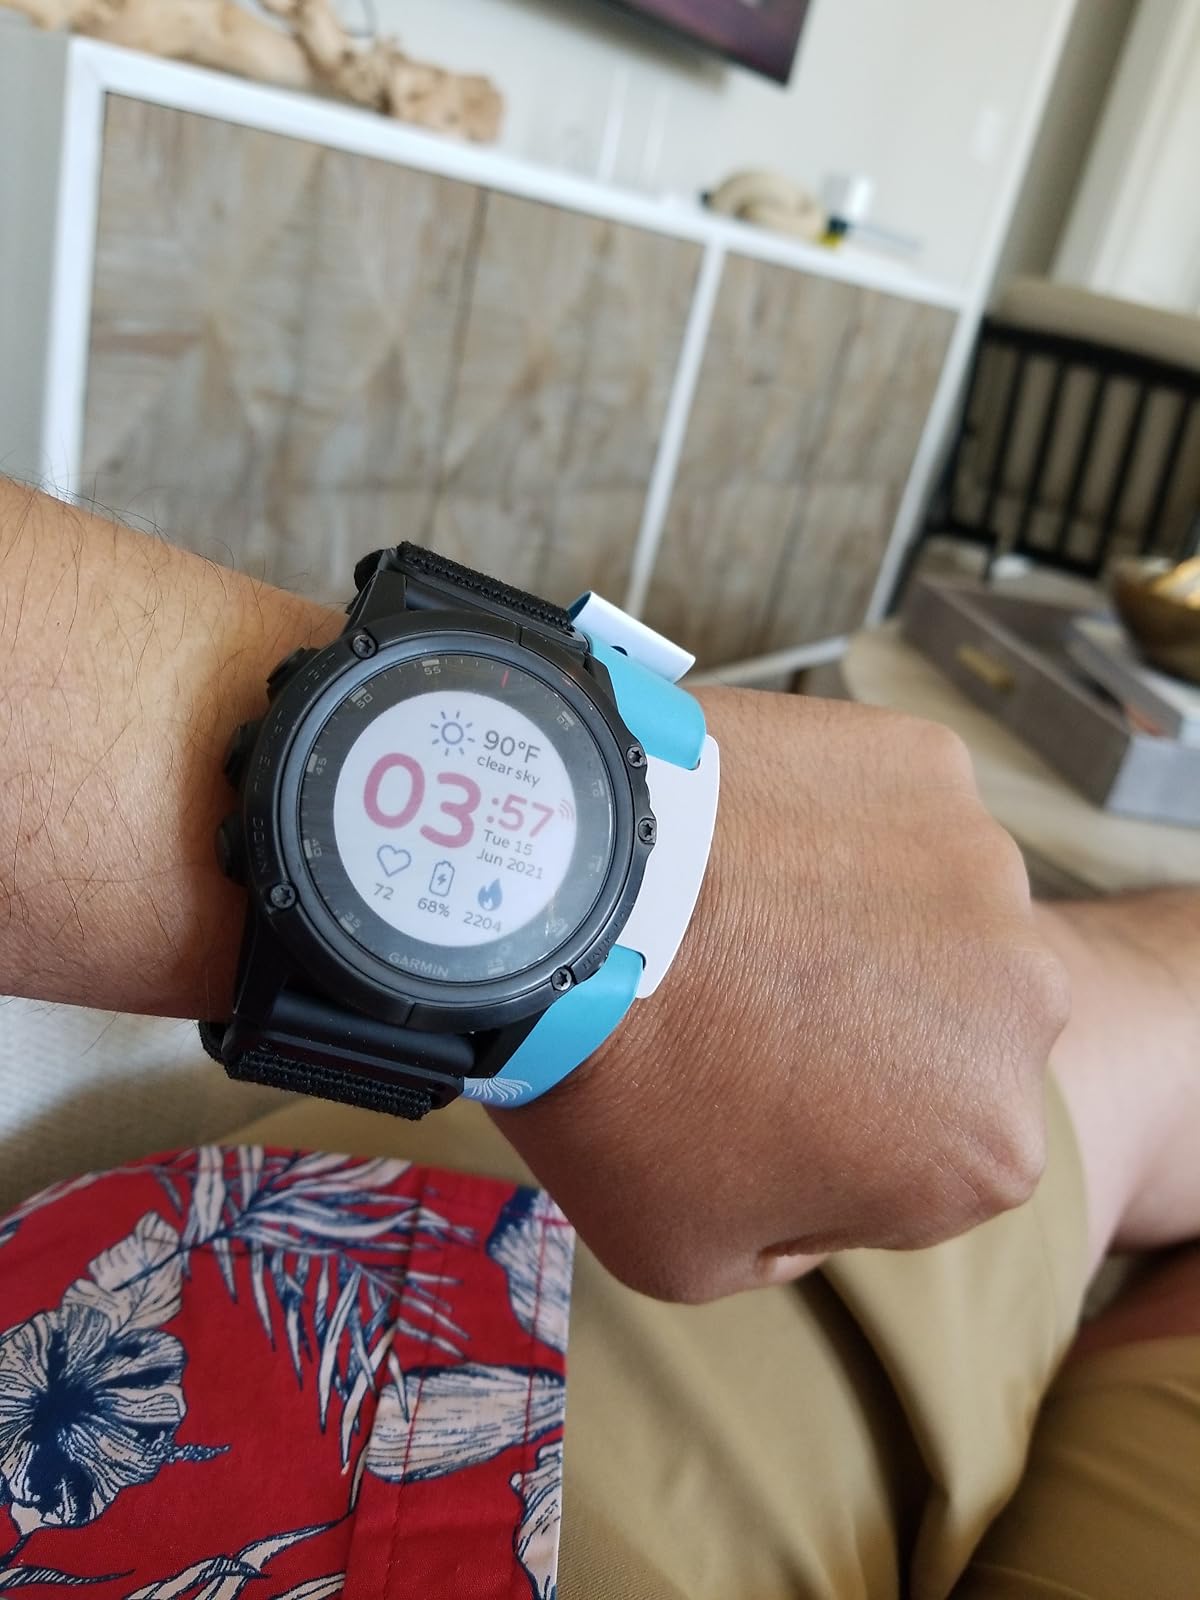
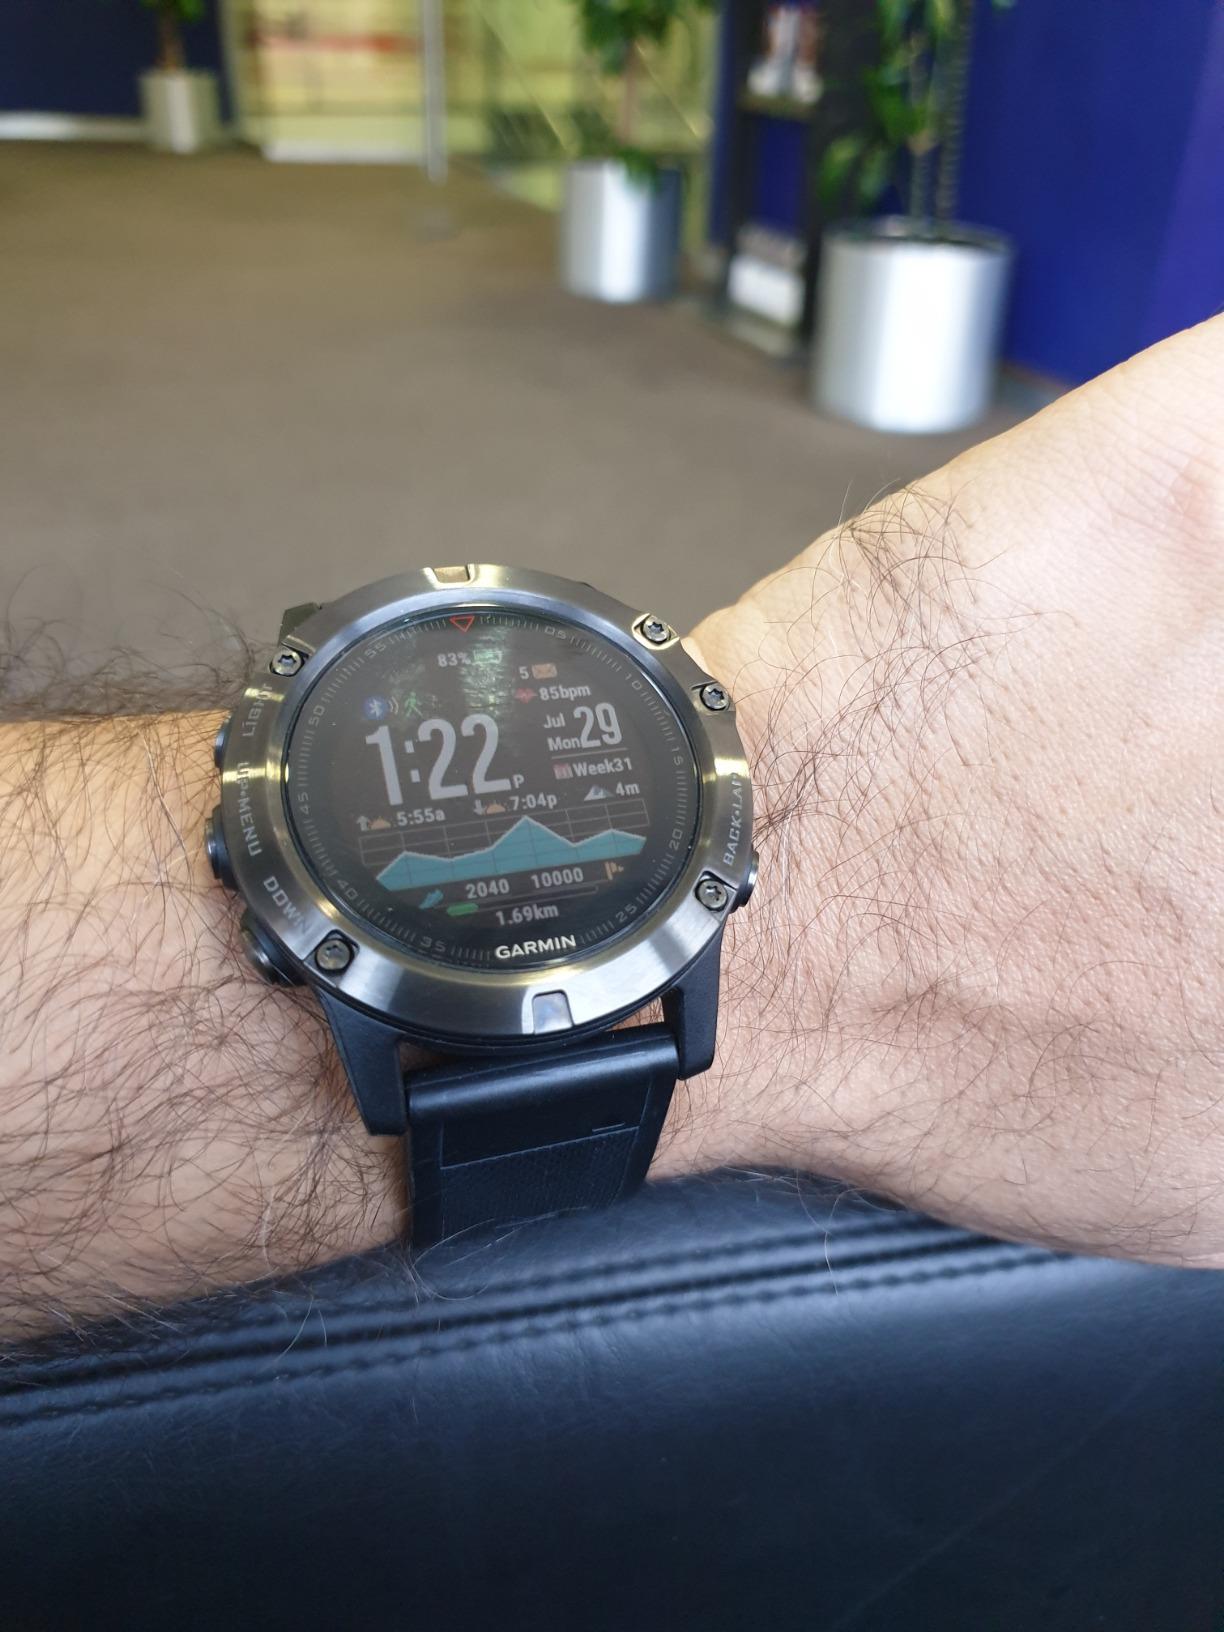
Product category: smartwatch
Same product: no